Bath Spa railway station

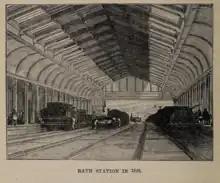
Bath station in 1845, showing the original roof

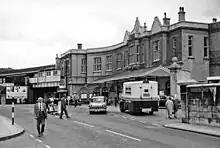
Bath Spa station in 1962

The station was built for the Great Western Railway by Isambard Kingdom Brunel and is now a Grade II* listed building. It is in an asymmetrical Tudor style with curving gables on the north bank of the Avon where the line curves across from the southern bank to the station and then back again. Opened on 31 August 1840, the station was originally named 'Bath'. It was renamed 'Bath Spa' in 1949 to distinguish it from station, although that station did not have its own name altered from just 'Bath' until 1951.